Amélie Bosquet

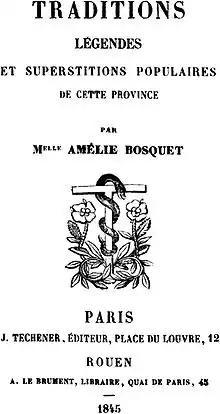
Frontispiece of "la Normandie romanesque et merveilleuse".

Amelie Bosquet debuted as a writer in around 1834 in the "Revue de Rouen" by writing a series of legends on Bonsecours and the area surrounding Rouen. It is a preamble to the important work, it was republished several times (1970, 1971, 1978 and 1987), it was published in 1845 by Techener and Le Brument as "la Normandie romanesque et merveilleuse; traditions, légendes et superstitions populaires de cette province". In this work, she reunites and comments on the traditions, legends and superstitions of Normandy. Later on, with the collaboration of Raymond Bordeaux, she directed the grand monumental publication of "la Normandie illustrée. Monuments sites et costumes, avec les lithographies de Charpentier".